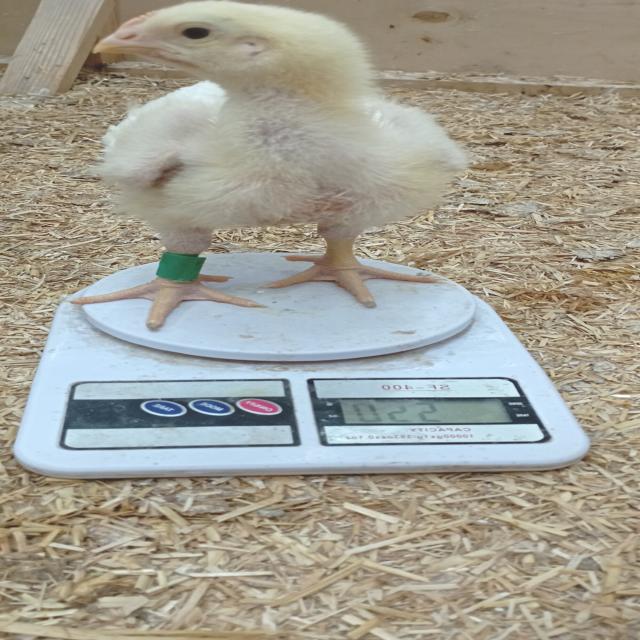
Weight: 550 g